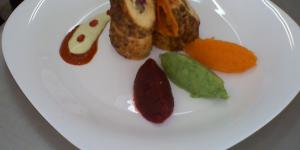
espirales de pechuga rellenas de rosas